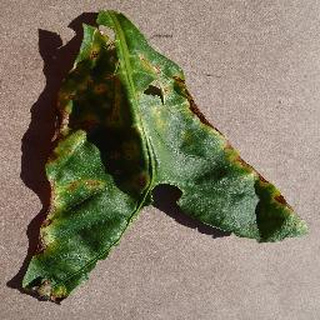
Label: bell_pepper_bacterial_spot